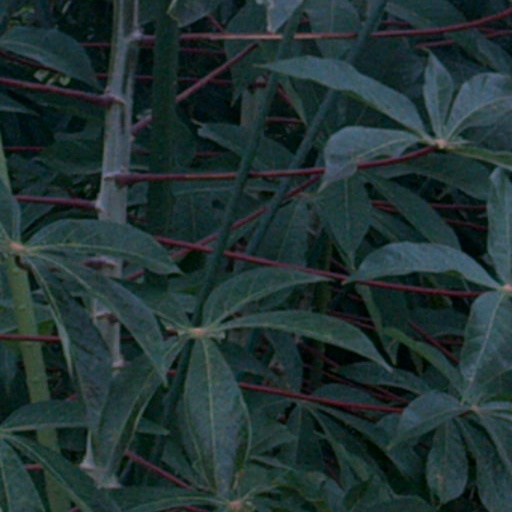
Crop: cassava